Alkylidene ketene

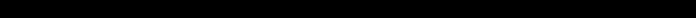
Decarbonylation scheme for propadinone to ethyne and carbon monoxide

Severin reported coordination chemistry using an imidazole-stabilized alkylidene ketene. Coordination increased the C-C-CO bond angle and bond lengths, indicating increased ylidic character. Using the average CO stretching frequency as a measure of donor strength, the alkylidene ketene is weaker than its diazoolefin starting material, but stronger than "N"-heterocyclic carbenes.